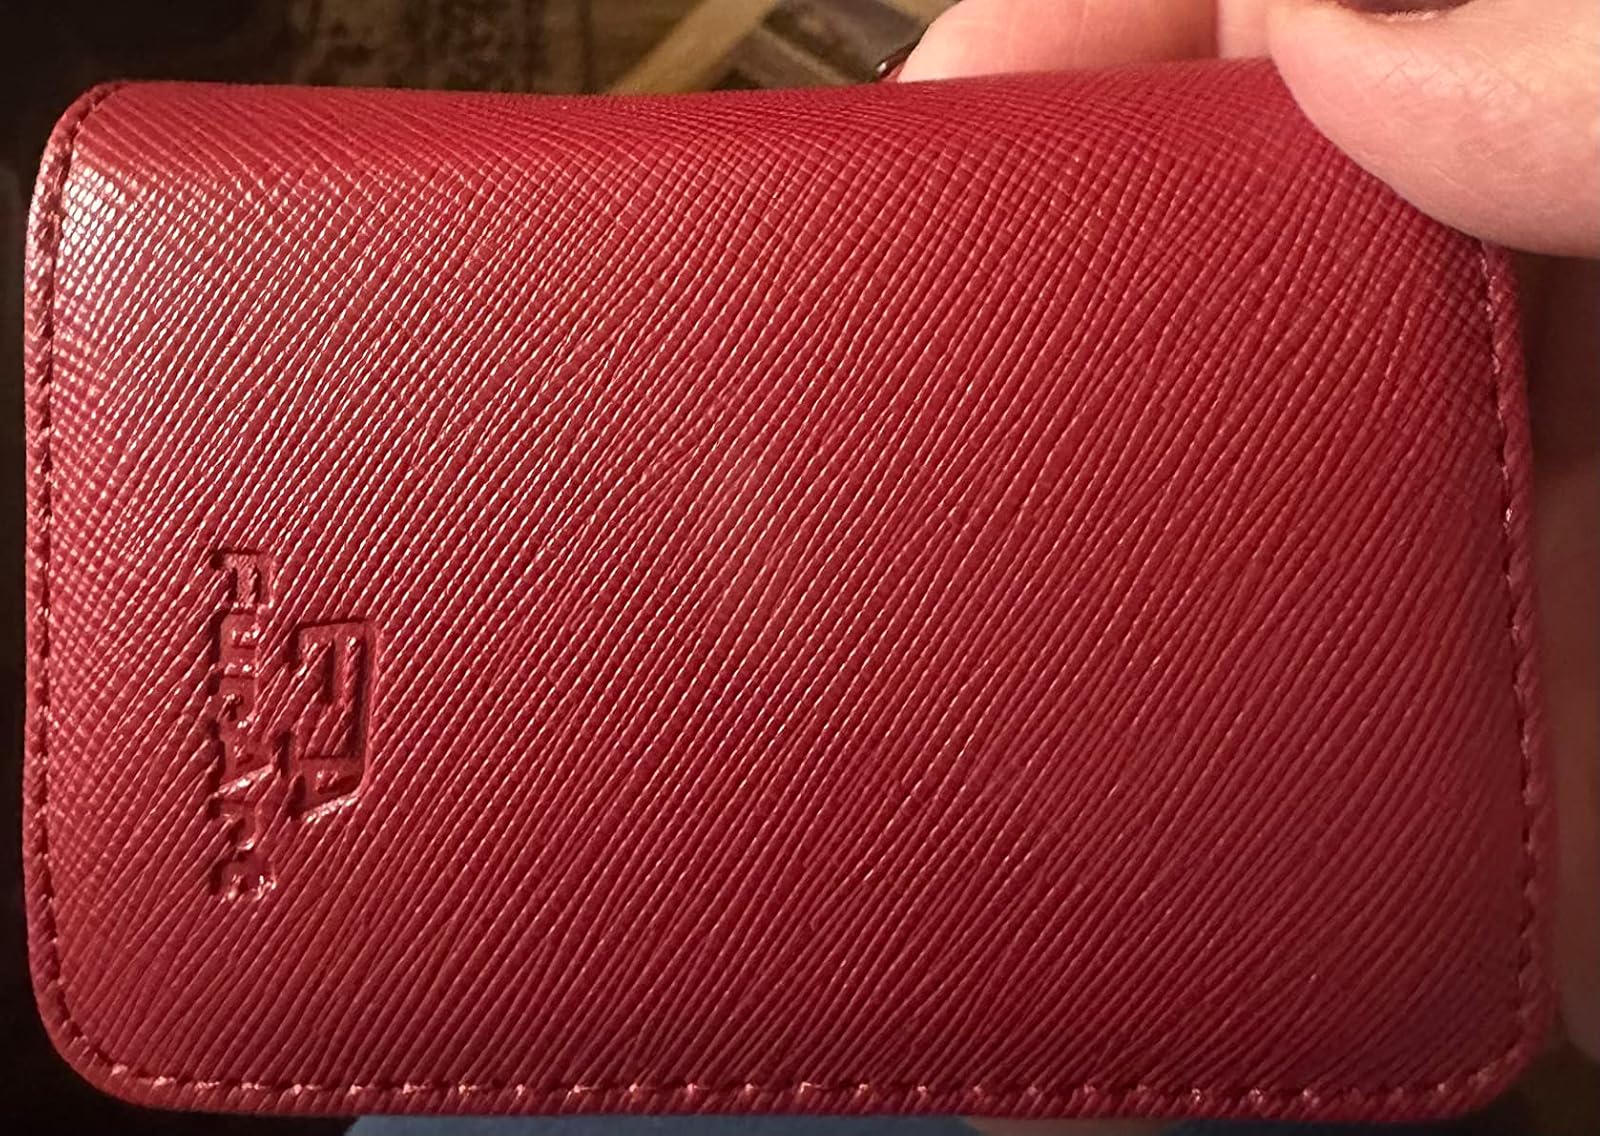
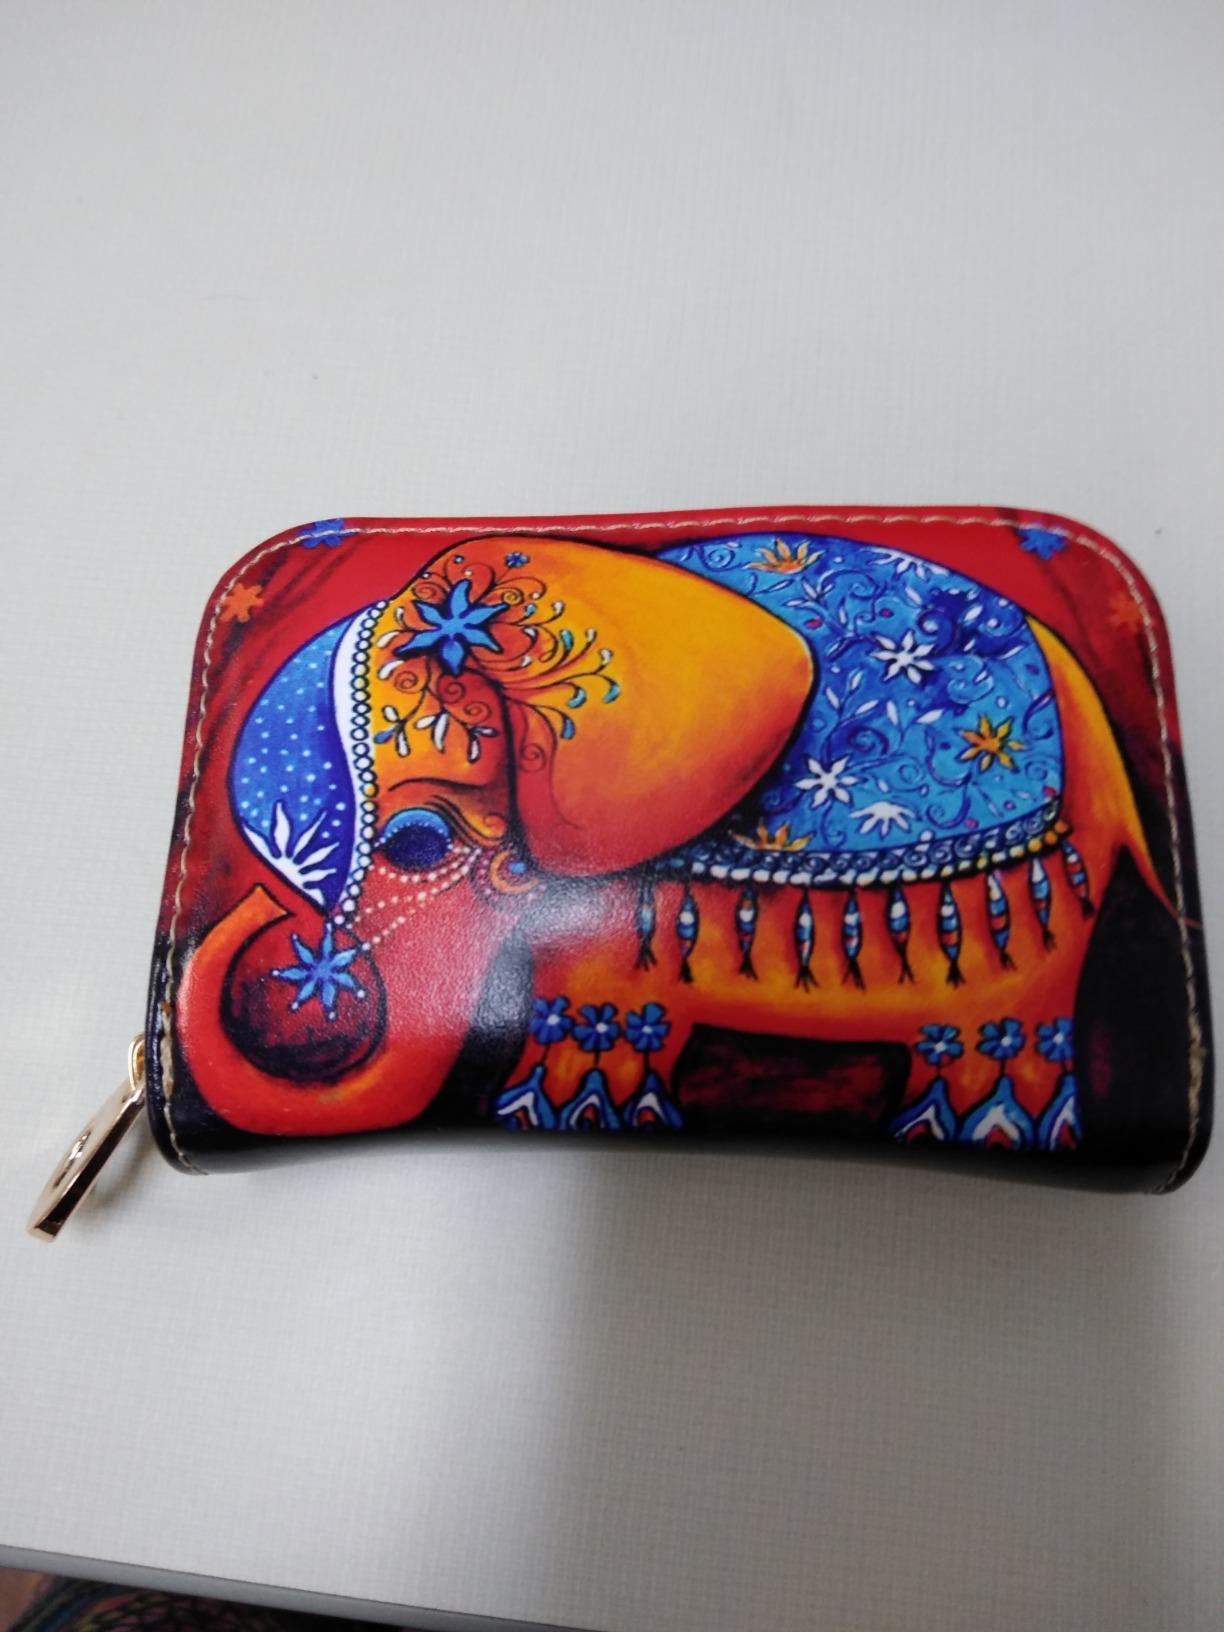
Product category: accessories_keychain
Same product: no